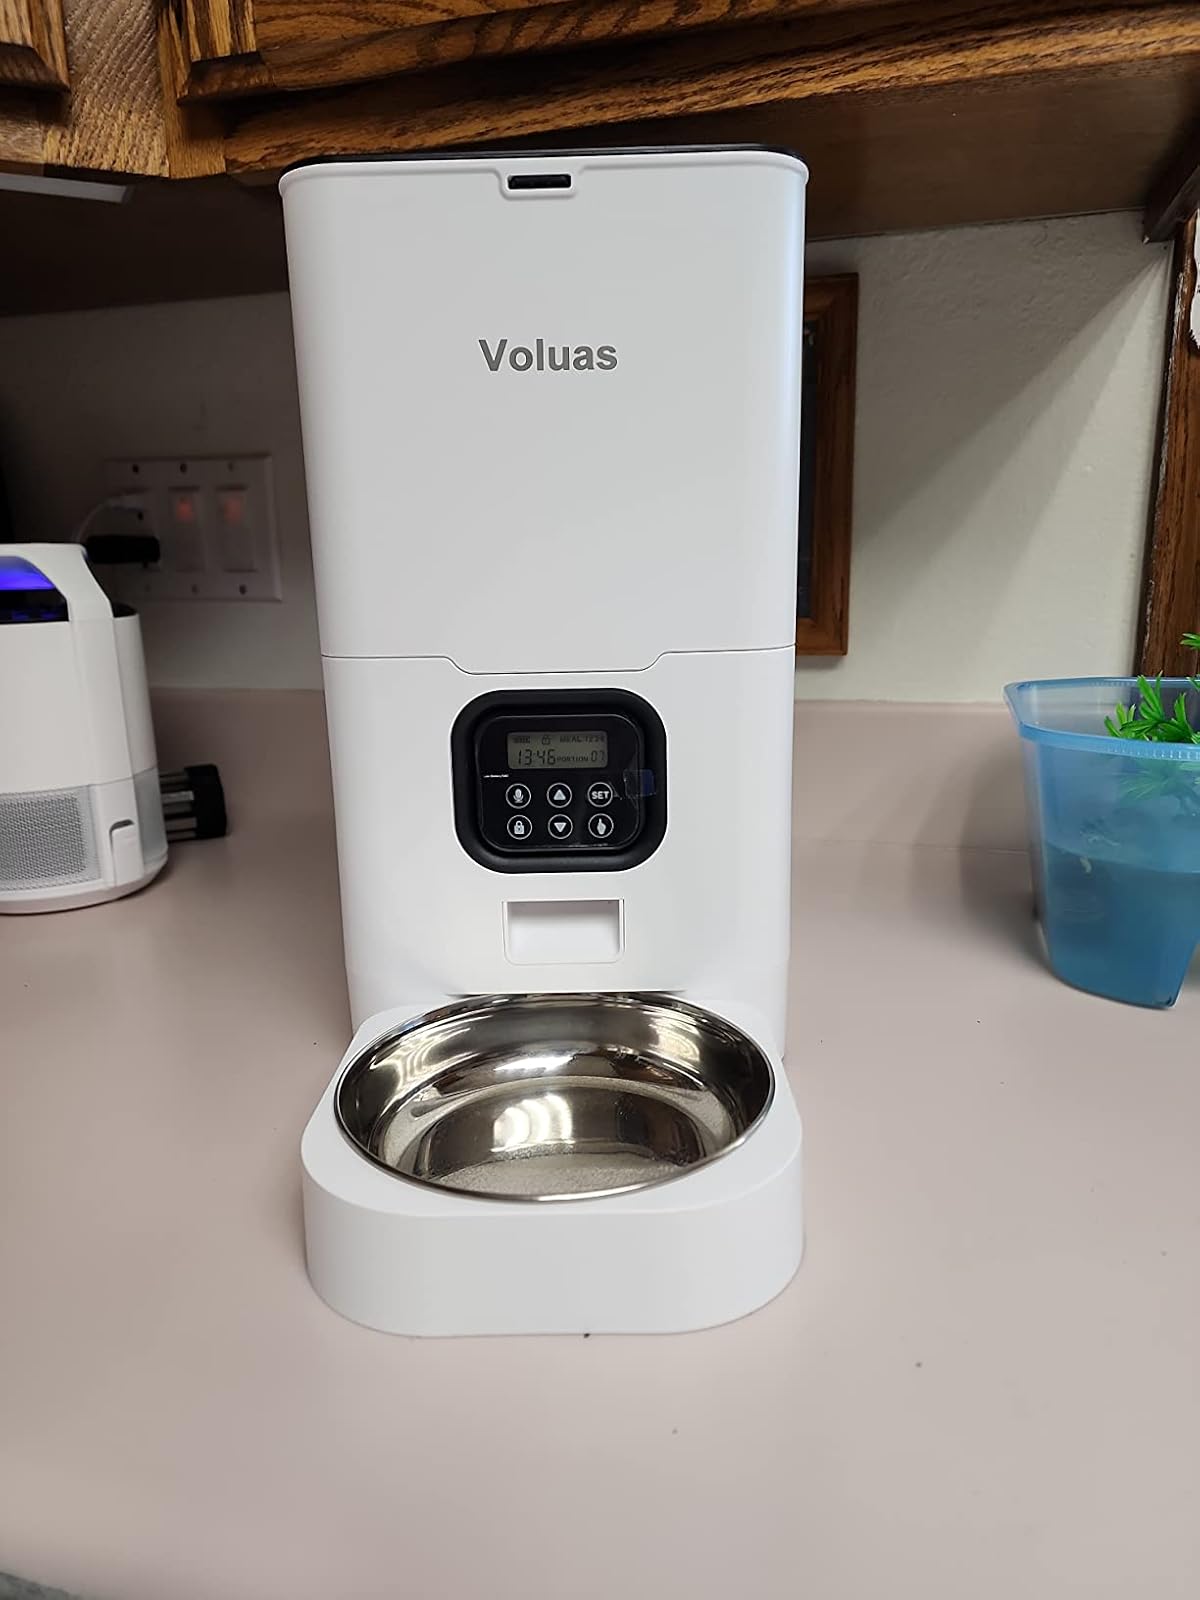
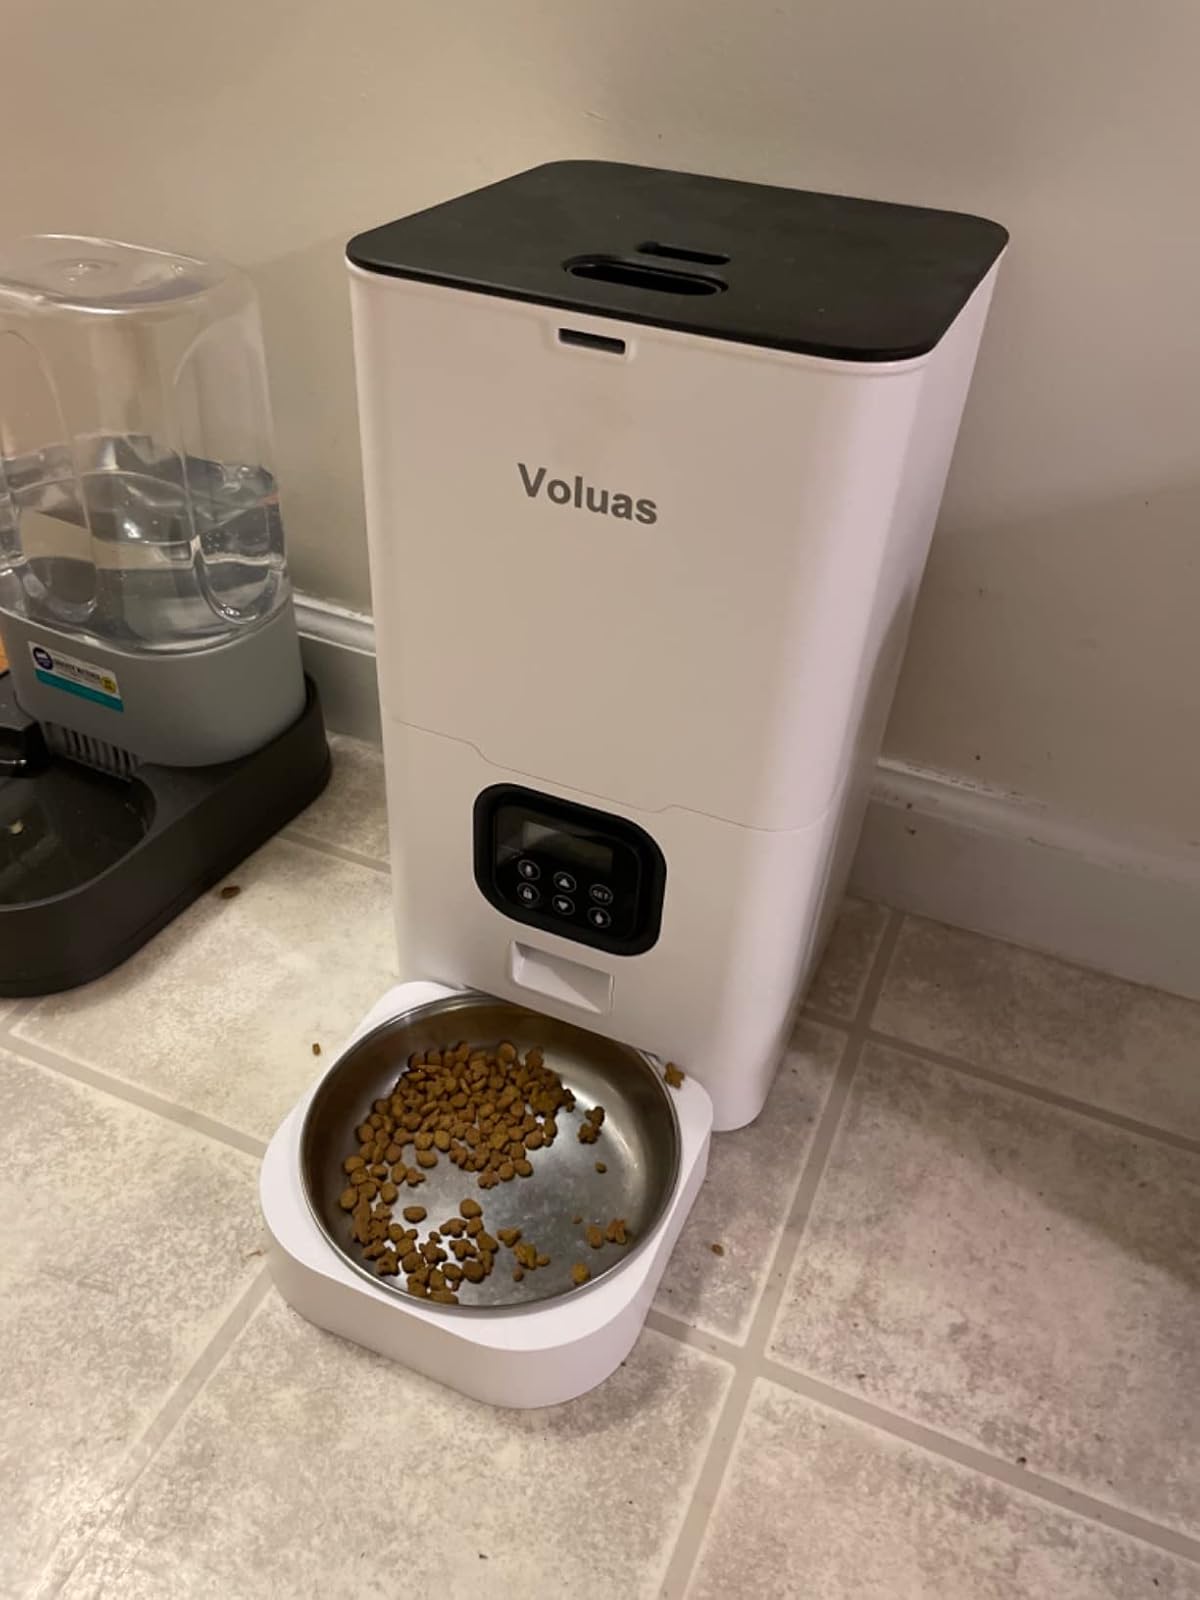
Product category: items_feeder
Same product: yes